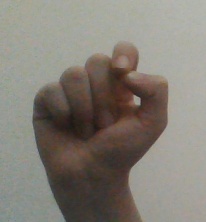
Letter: fa